Vendula Frintová

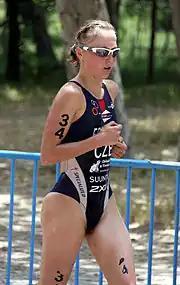
Frintová in the heat of the "World Championship Series" triathlon in Madrid, 2010

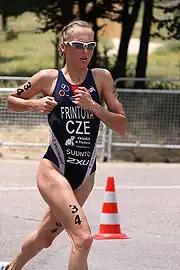
Frintová placing 19th at the "World Championship Series" triathlon in Madrid, 2010

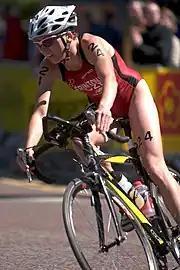
Frintová at the Salford Triathlon, 2007

Vendula Frintová (born 4 September 1983) is a Czech triathlete. She is multiple Czech Champion in various categories such as National Champion of the years 2006 and 2007 and winner of the National Championship Series of the year 2009, Duathlon World Champion of the year 2009, and gold medalist of the World Cup in Mooloolaba 2010.